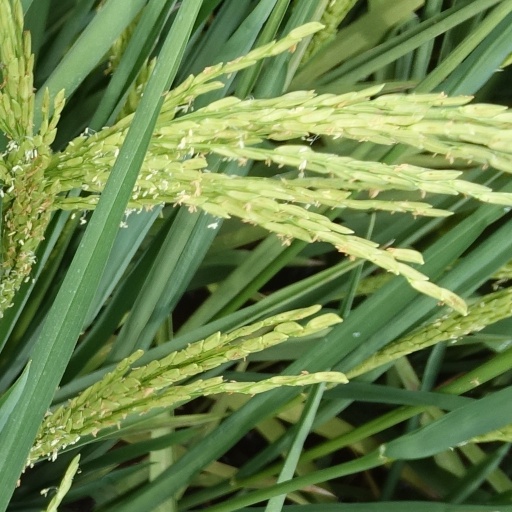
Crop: rice